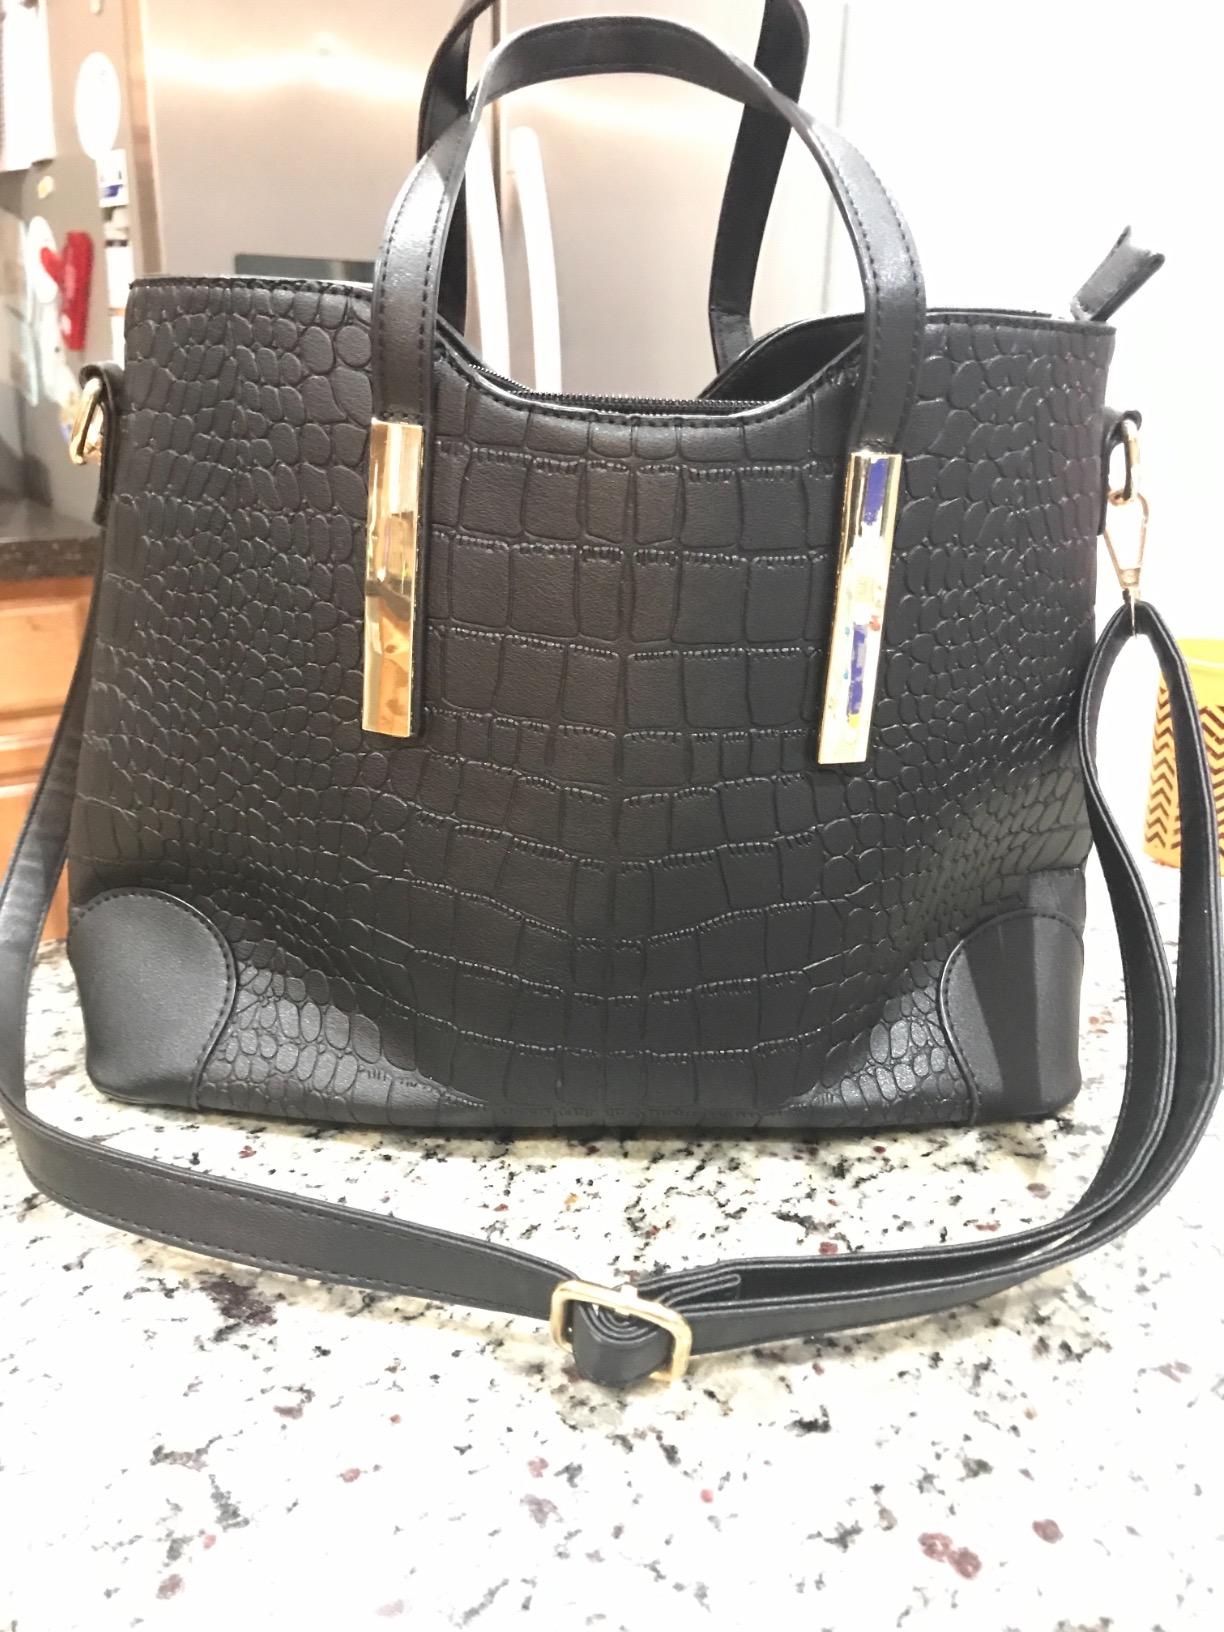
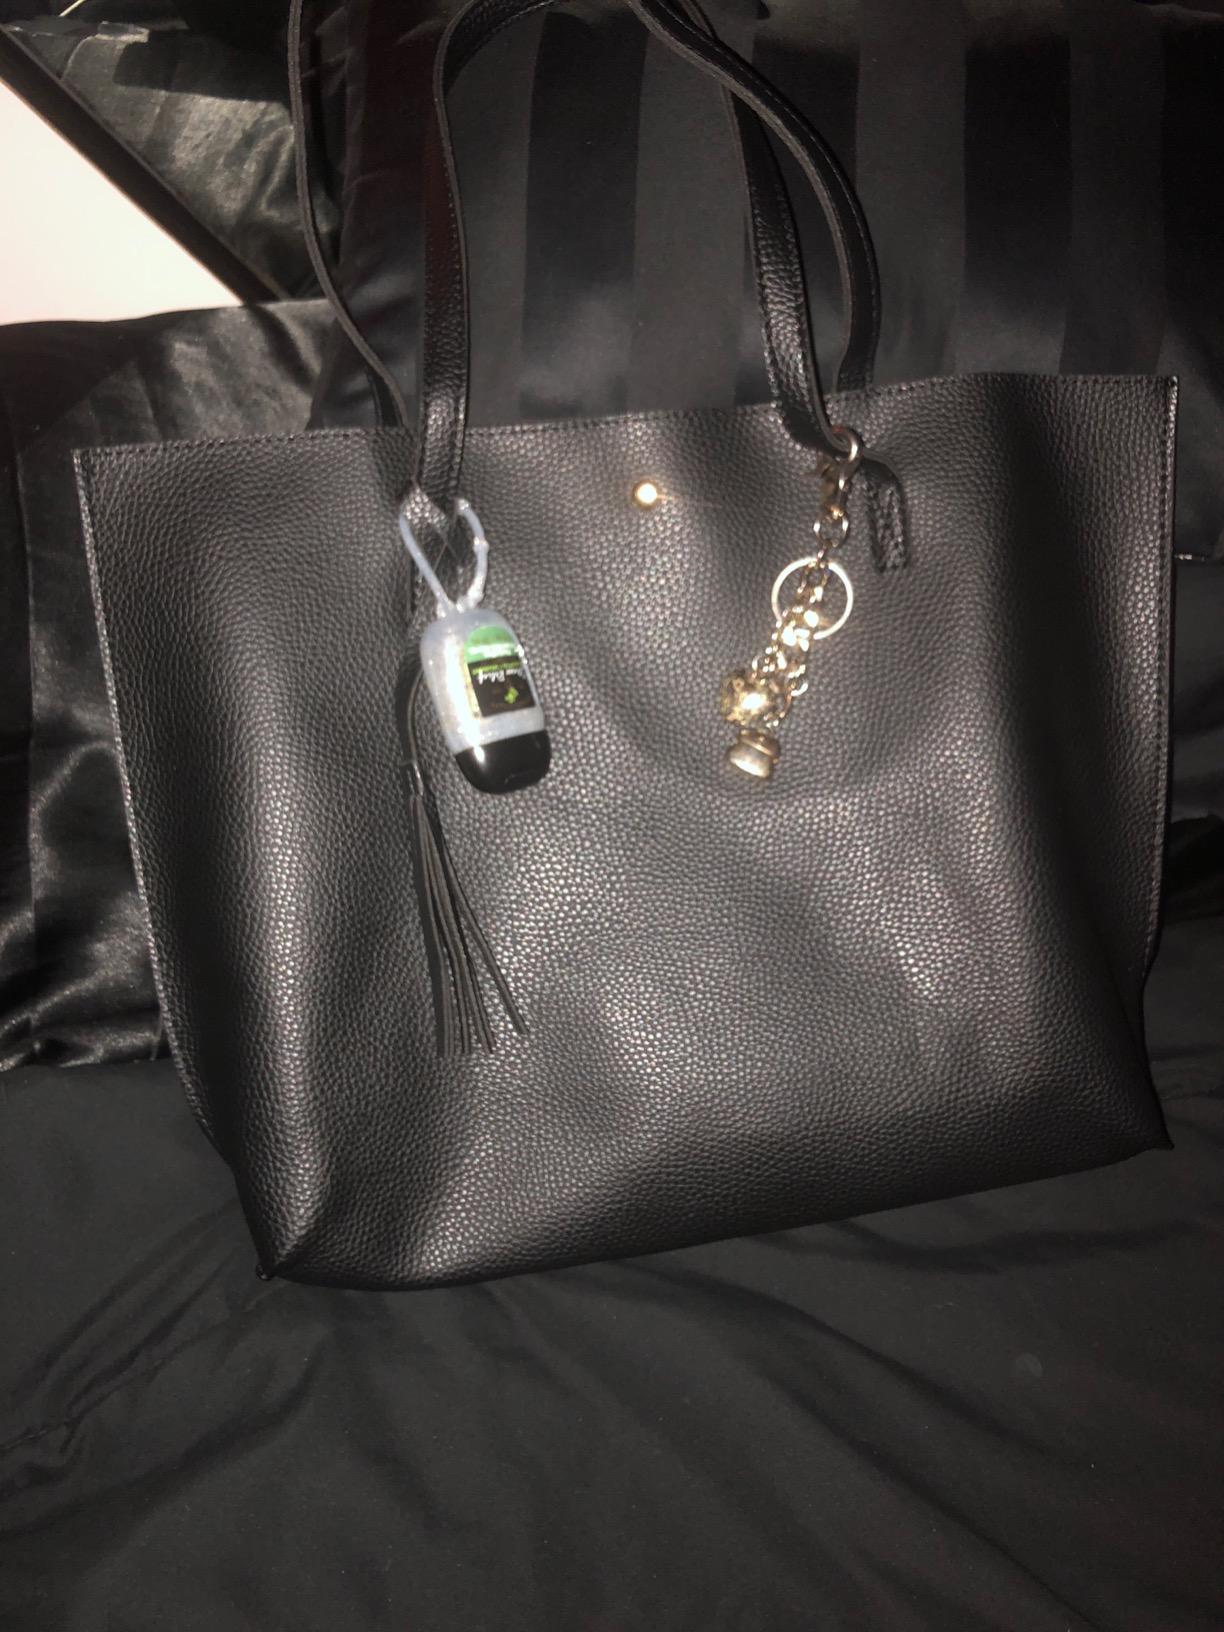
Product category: accessories_handbag
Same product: no